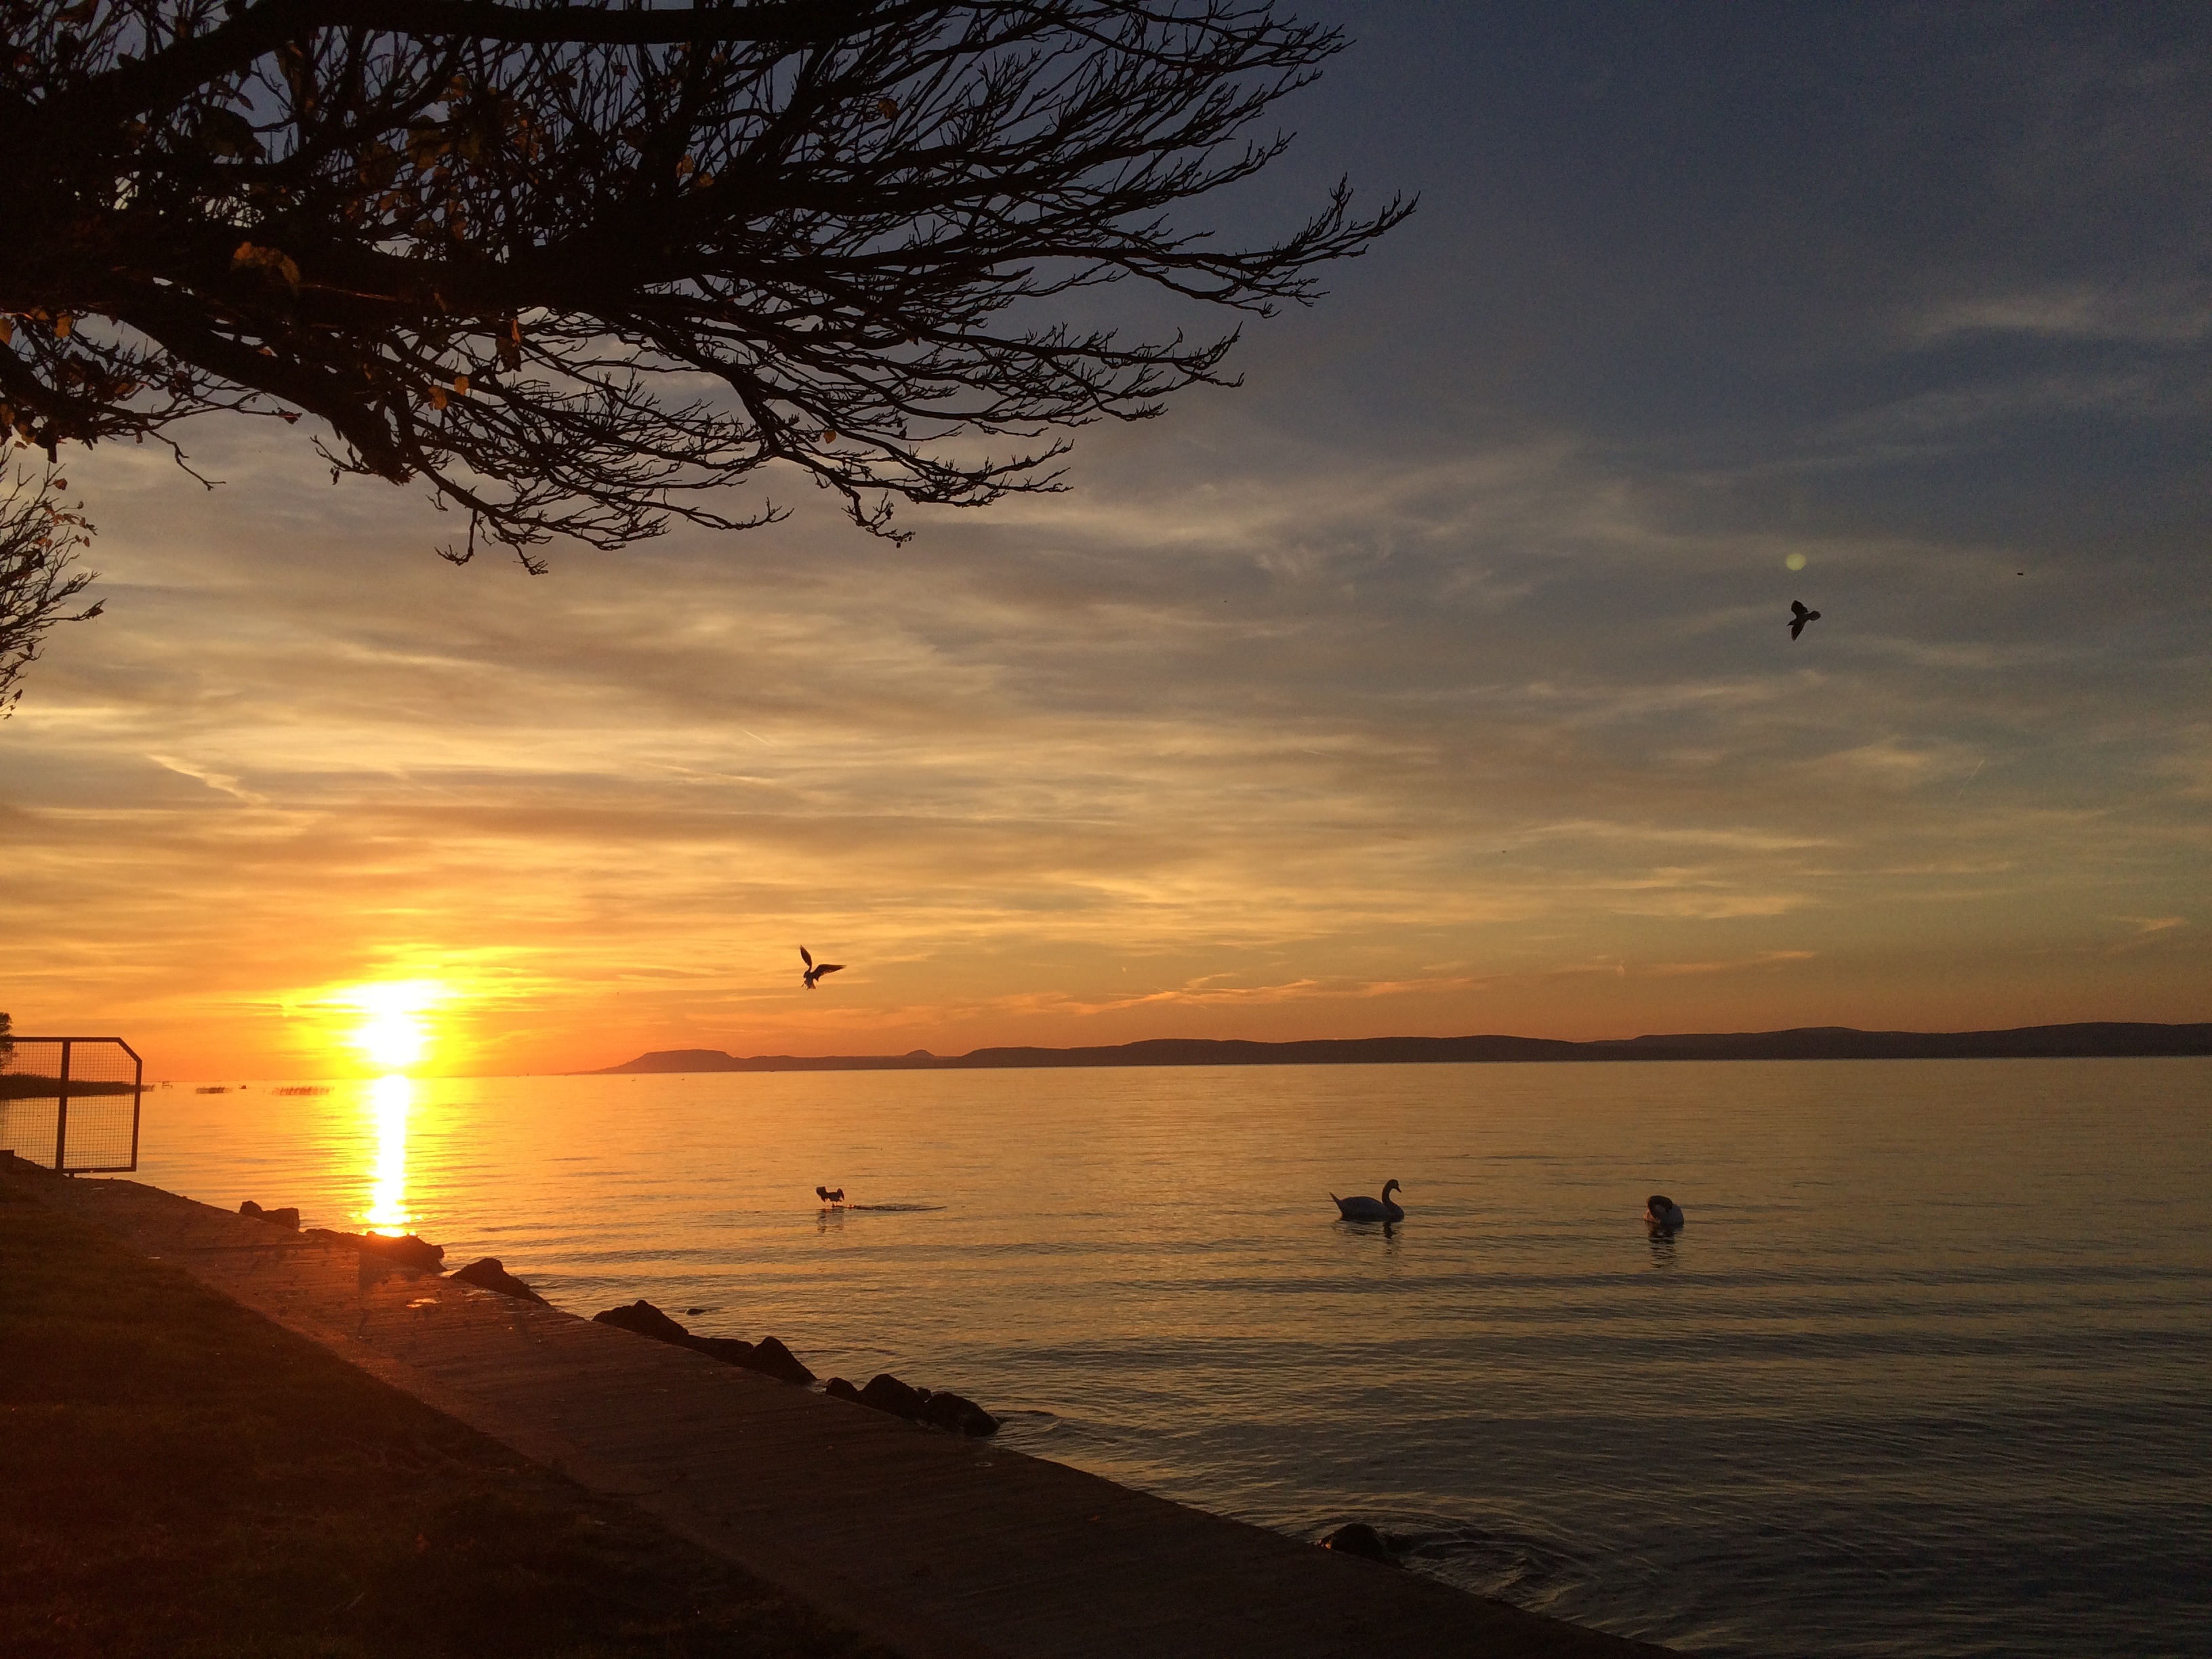
beach, sea, coast, ocean, horizon, light, cloud, sky, wood, sun, sunrise, sunset, sunlight, morning, shore, dawn, dusk, evening, mystic, color, cozy, body of water, in the evening, swan, nightfall, mallards, afterglow, lake balaton